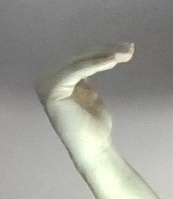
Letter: haa